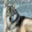
Label: wolf